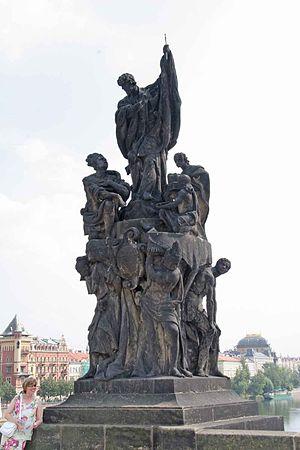
Le pont Charles est un pont qui relie la Vieille-Ville de Prague au quartier de Malá Strana, au pied du château de Prague. Construit au XIVᵉ siècle, il sera le seul pont sur la Vltava jusqu'en 1741.